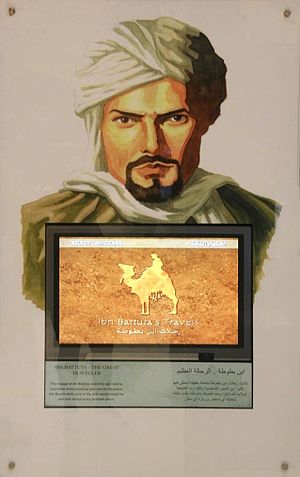
Ibn Battuta
Abu Abdallah Muhammad ibn Battut kendt som Ibn Battuta var en nordafrikansk pilgrims- og opdagelsesrejsende fra det 14. århundrede. Han blev født i Tanger i Marokko den 24. februar 1304 og døde samme sted engang i 1377. Bedst kendt er han for sine rejser, som han har beskrevet i sin egen rejsedagbog, der blev dikteret til Mohammed Ibn Yuzaj, der nedskrev dem i et 1000 sider lang rejsebeskrivelse.